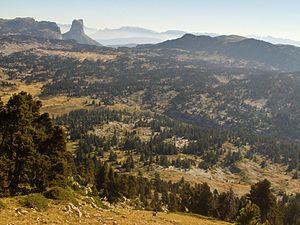
Photographie prise juste avant la montée sur la montagne du Glandasse. Au loin apparaît le Mont aiguille.
Le massif du Vercors est un massif montagneux des Préalpes, à cheval sur les départements français de l'Isère et de la Drôme, culminant à 2 341 mètres d'altitude au Grand Veymont. Sa nature géologique principalement calcaire offre un relief fait de falaises, de crêtes, de vaux, de gorges, plus complexe que le qualificatif de « plateau » pourrait le laisser supposer. De ce fait, il est divisé en plusieurs régions, géographiquement et historiquement distinctes : les Quatre Montagnes, les Coulmes, le Vercors Drômois, les Hauts-Plateaux et, en piémont, le Royans, la Gervanne, le Diois et le Trièves. Le surnom de « Forteresse » lui a par ailleurs été associé.